Enchophora sanguinea

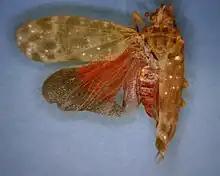
A specimen of "Enchophora sanguinea" from an insect collection

"Enchophora sanguinea" are approximately in length, with males being slightly smaller than females (22–23 mm verses 24–25 mm). Their colour varies, but is predominantly greenish to reddish. Their tegmina (leathery fore-wings) are also greenish to reddish, but can be darker, and are mottled with orange or red spots but these can fuse to form large areas, the veins are yellow. The tegmina are covered in a white wax, which is thought to help to protect against predators and parasites. Like many lantern flies, their head has a scimitar-shaped process attached to it, but the function of it is unknown. Their wings are red at the base and brown in the posterior. Their abdominal tergites are bright red. They can be distinguished from other "Enchophora" species with red wings, by the lack of distinctive bands and spots on the pronotum.